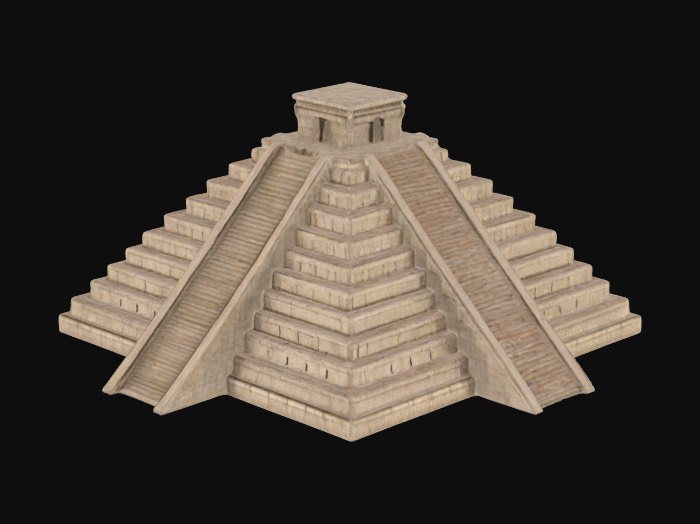
미적 점수 (1~10점): 7